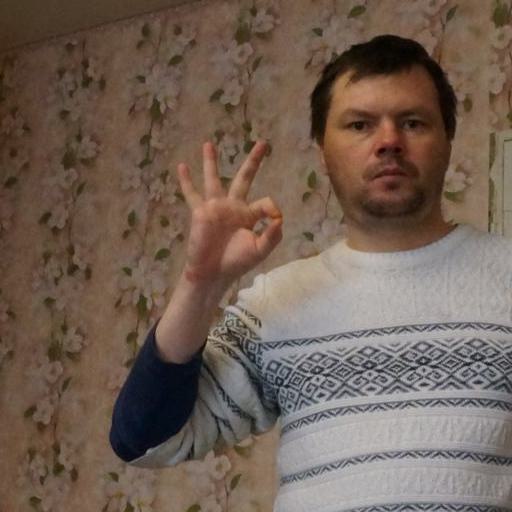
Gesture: ok